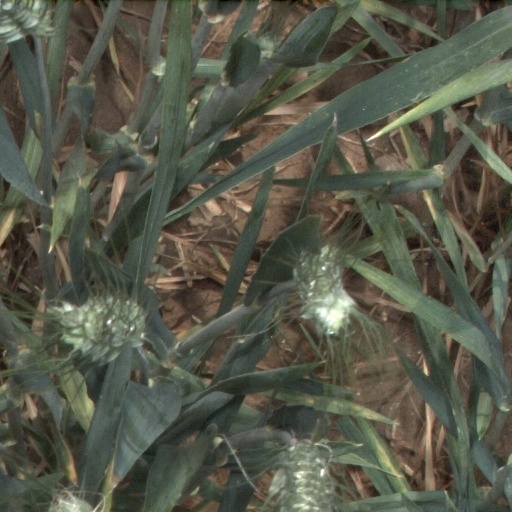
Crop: wheat